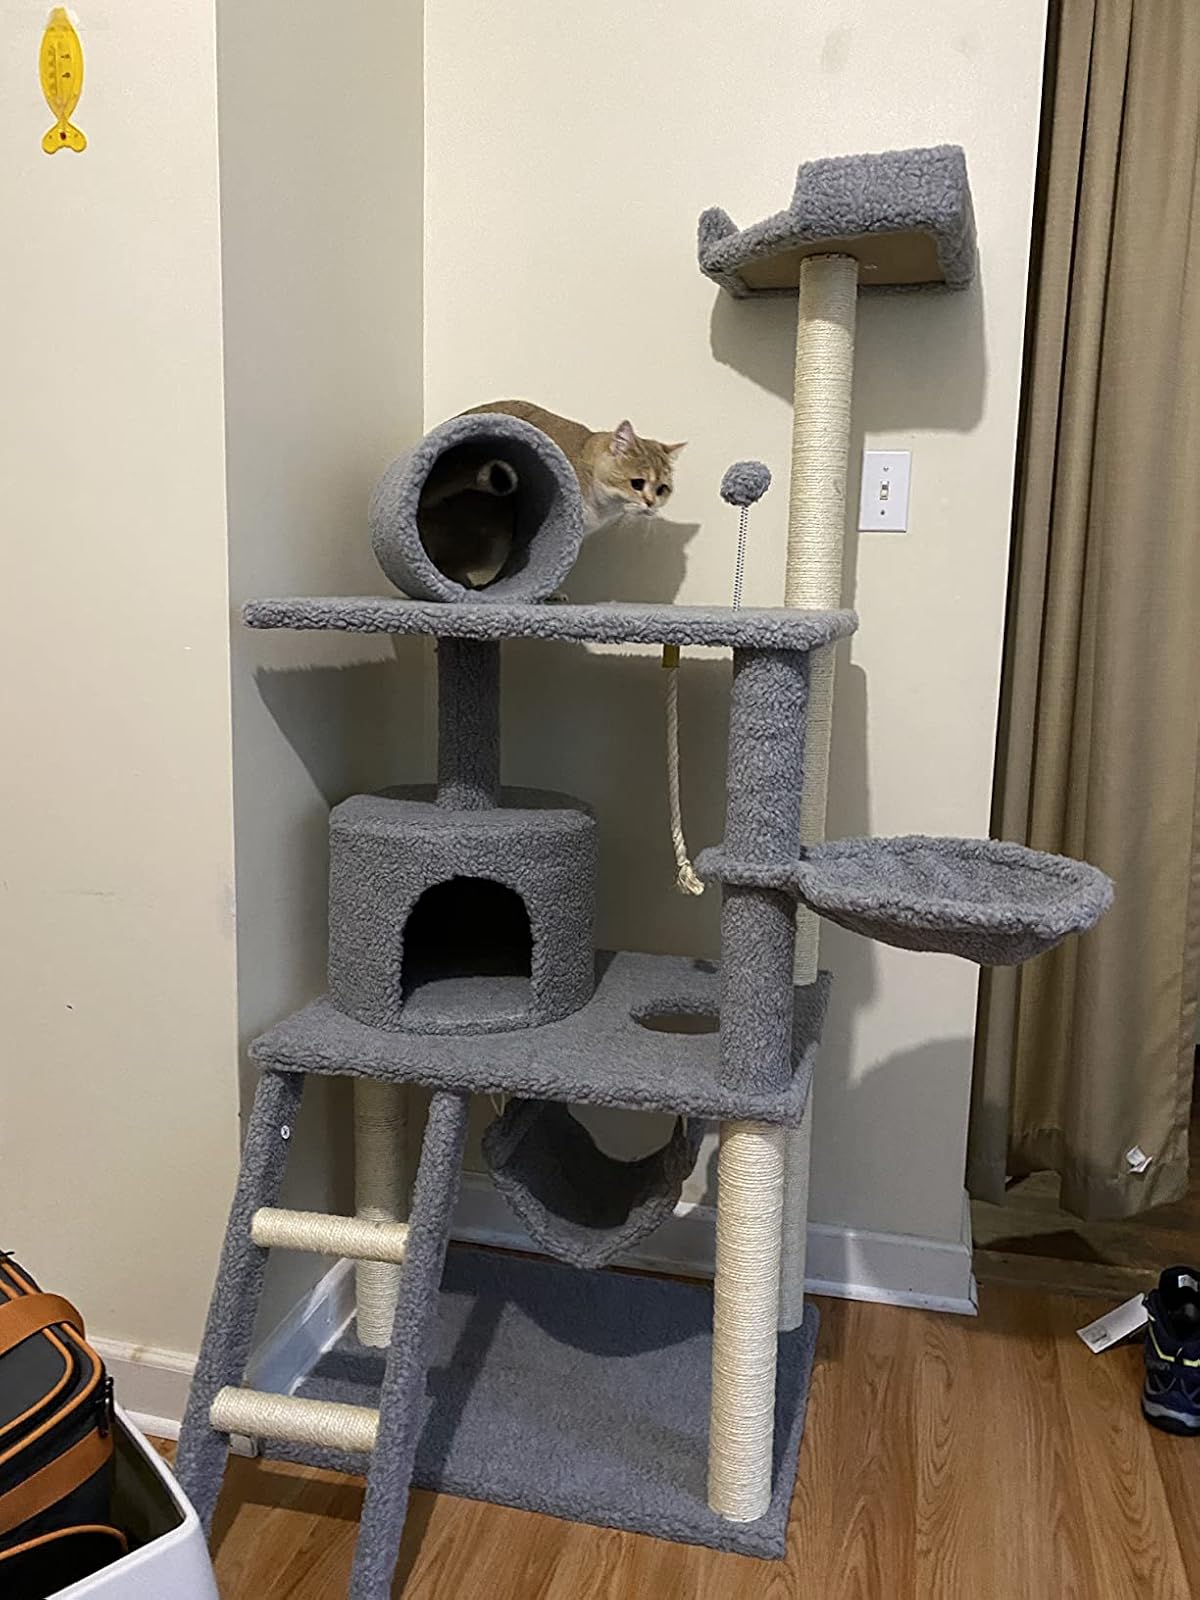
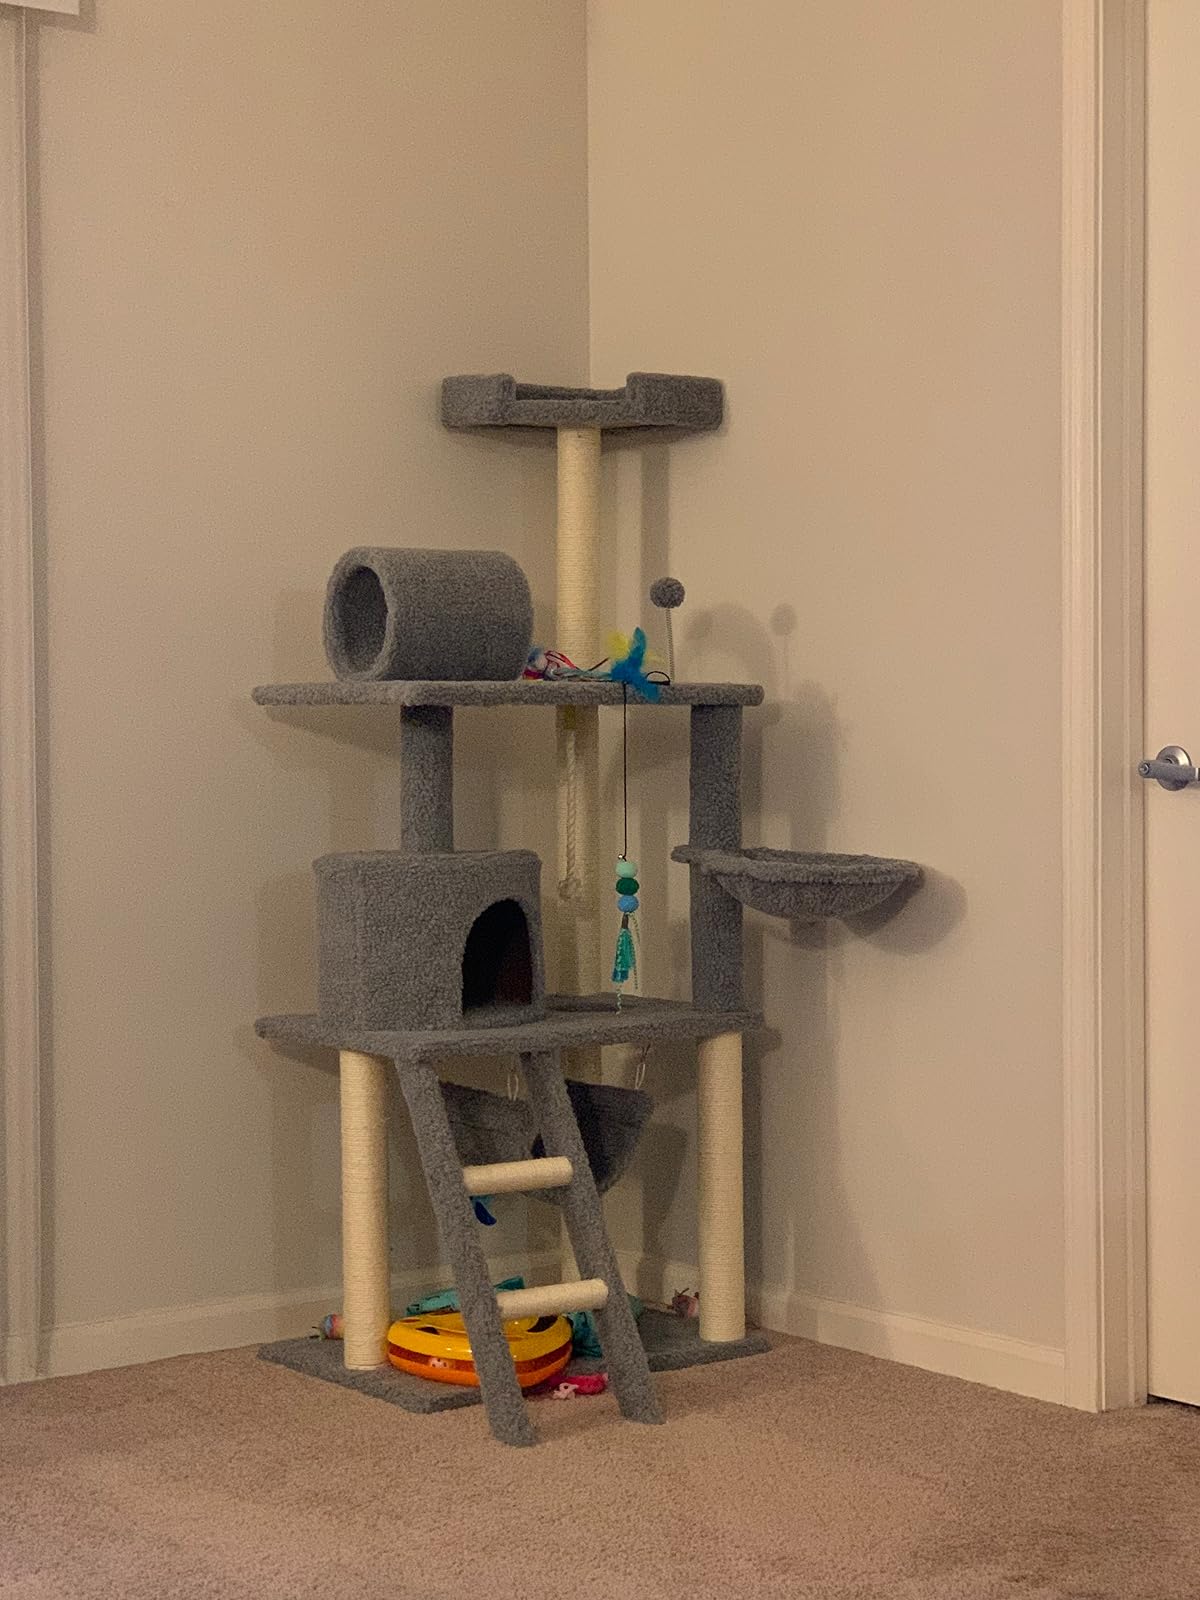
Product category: items_cat tree
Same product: yes